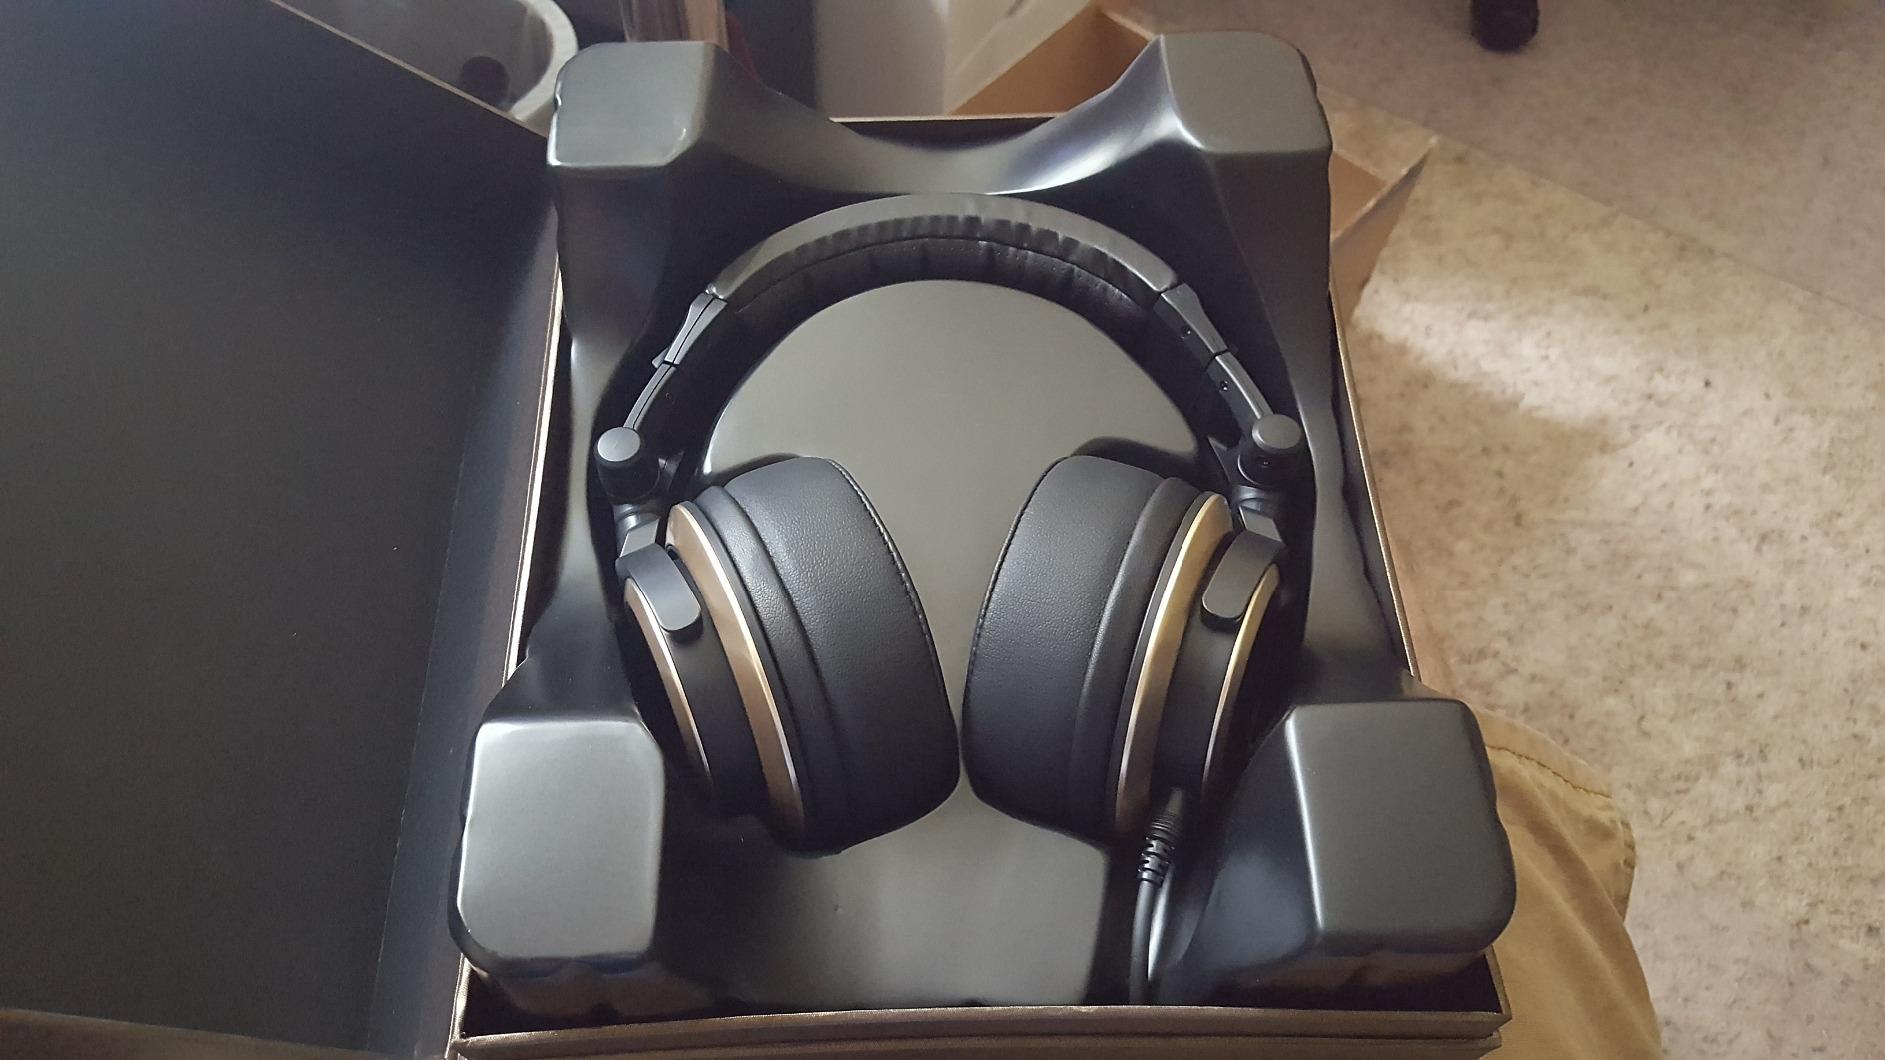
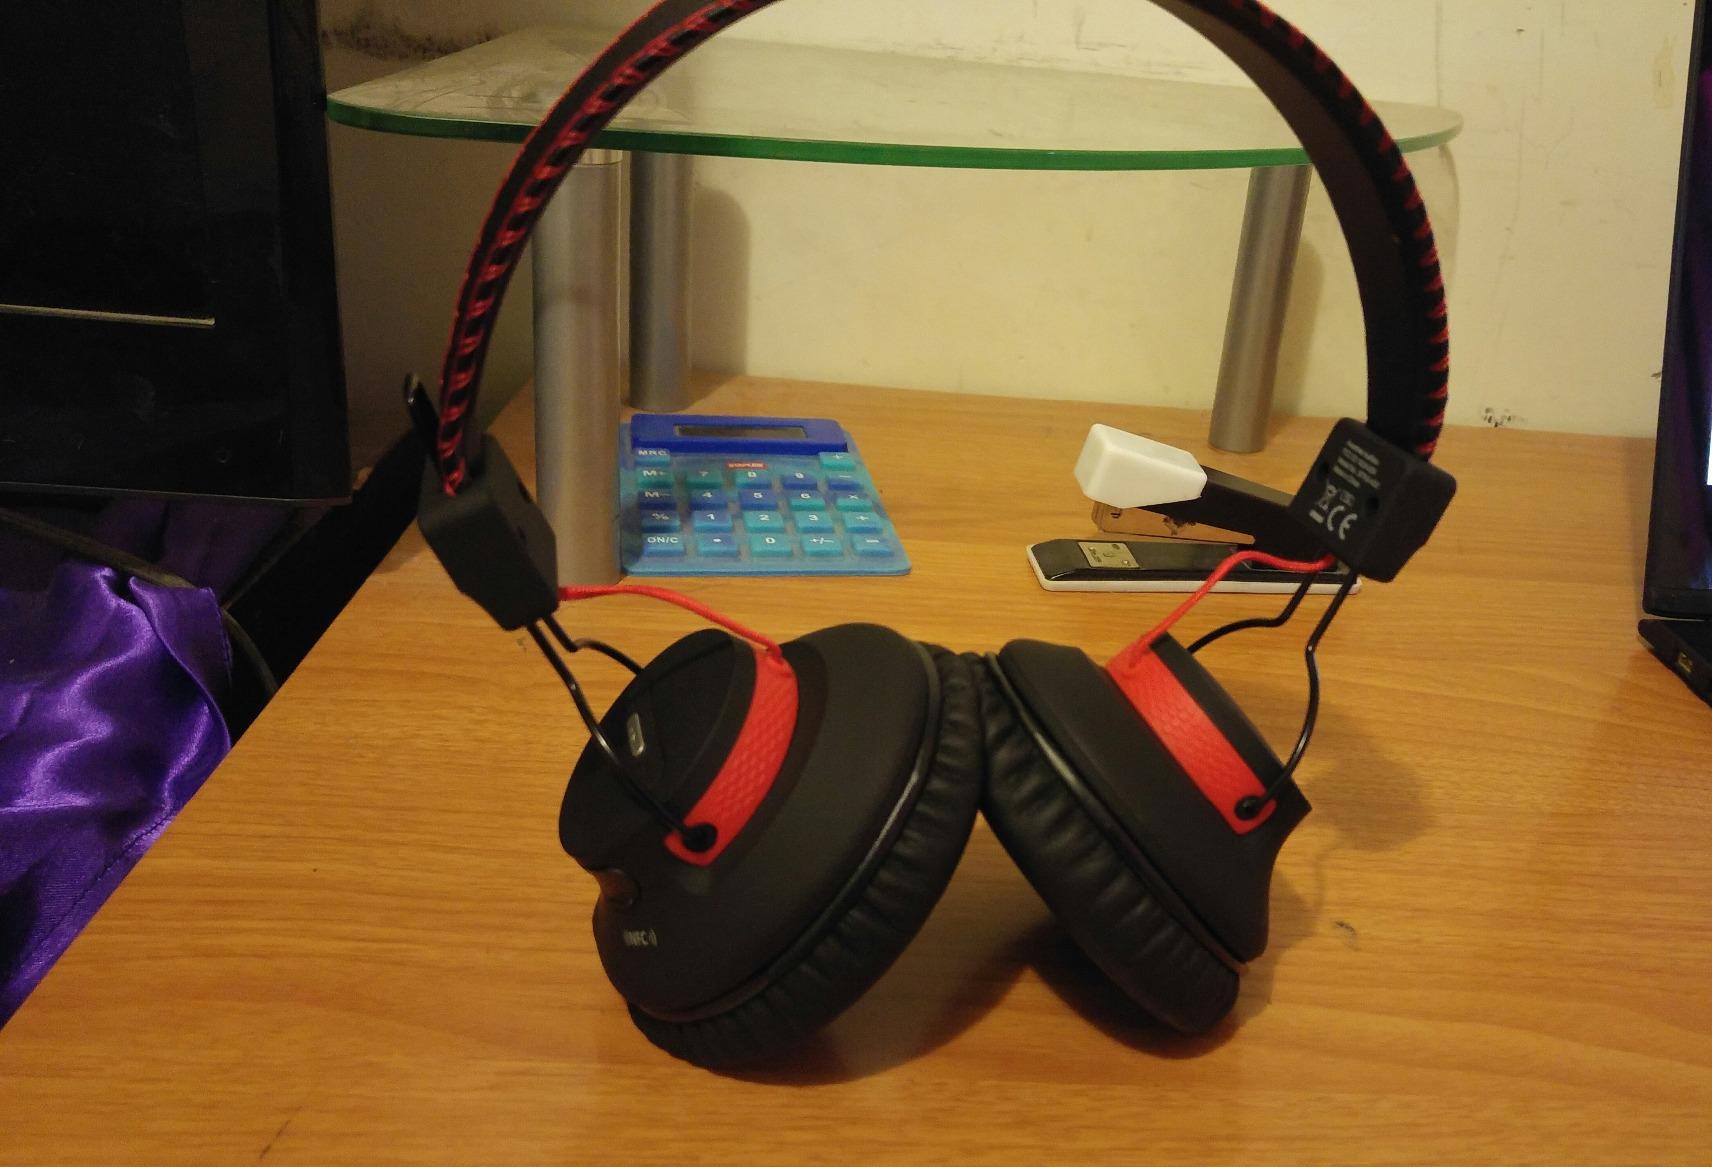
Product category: headphones
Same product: no